Sector collapse

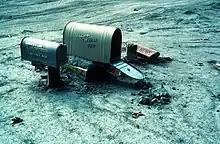
Mudflow-induced property damage caused by the 1980 Mount St. Helens sector collapse

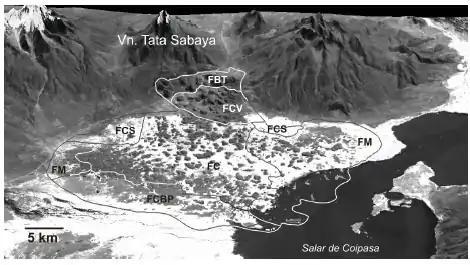
Debris avalanche deposit of Tata Sabaya volcano's sector collapse

Some volcanoes experience no changes in volcanic behavior while others experience altered rates of eruption and magma composition. Collapse is typically followed by phreatic eruption due to a reduction in magma chamber pressure after sector collapse. Damage caused by collapse can create a new and different volcanic plumbing system, which could impact eruption rates. Sector collapse often results in eruption of more mafic magma. Large overlying surface mass and the denser nature of mafic magma often prevents its rise. Collapse relieves some of the overlying surface mass thus allowing for more mafic magma composition.